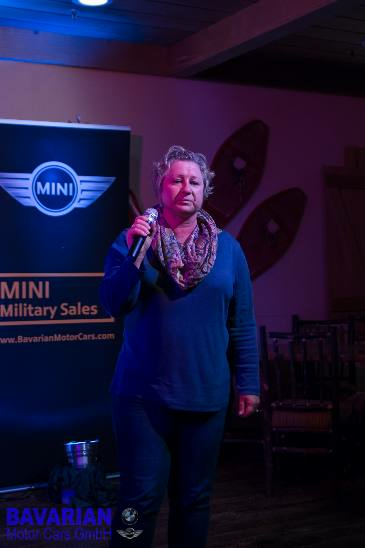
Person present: Yes